The Vibrators

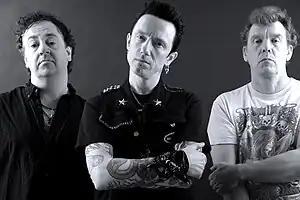
Current line-up. L to R: Nigel Bennett, Pete Honkamaki, Eddie Edwards

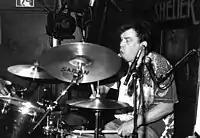
John "Eddie" Edwards, drummer for the Vibrators

The Vibrators were a British punk rock band whose greatest success was in 1977–1978 with the albums "Pure Mania" and "V2". Their first Epic Records single "Baby Baby" is considered a punk classic. A year later, their single "Automatic Lover" hit No. 35 on the UK charts.